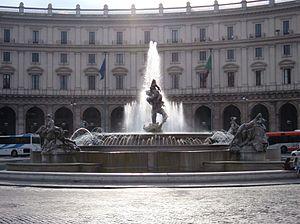
La fontaine des Naïades est située à Rome, au centre de la place de la République.